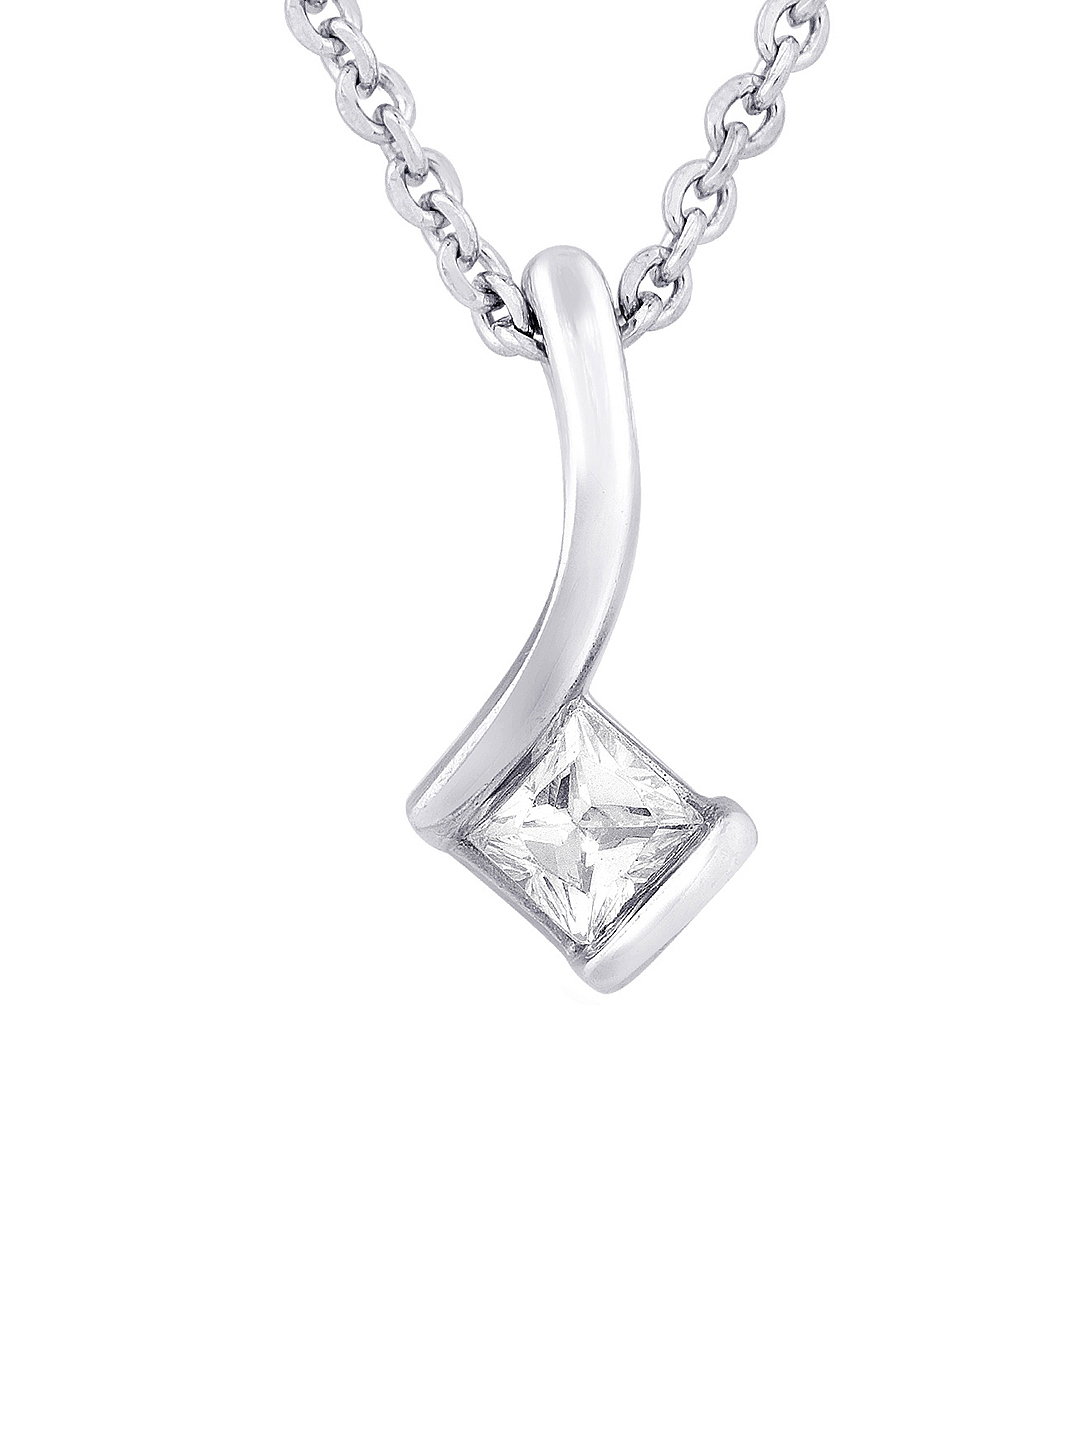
Lucera Women Silver Pendant with Chain
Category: Accessories / Jewellery / Pendant
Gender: Women
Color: Silver
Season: Fall 2012
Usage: Casual